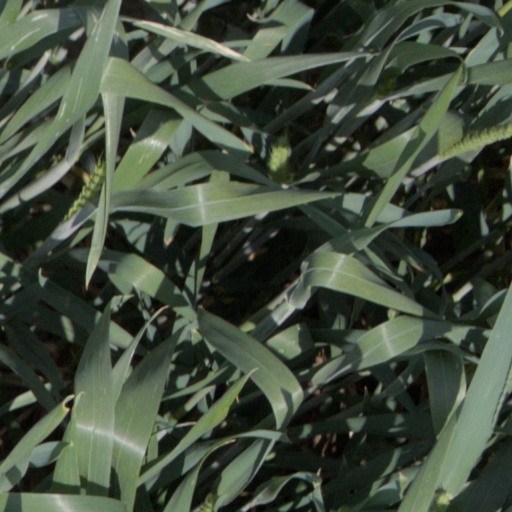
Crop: wheat